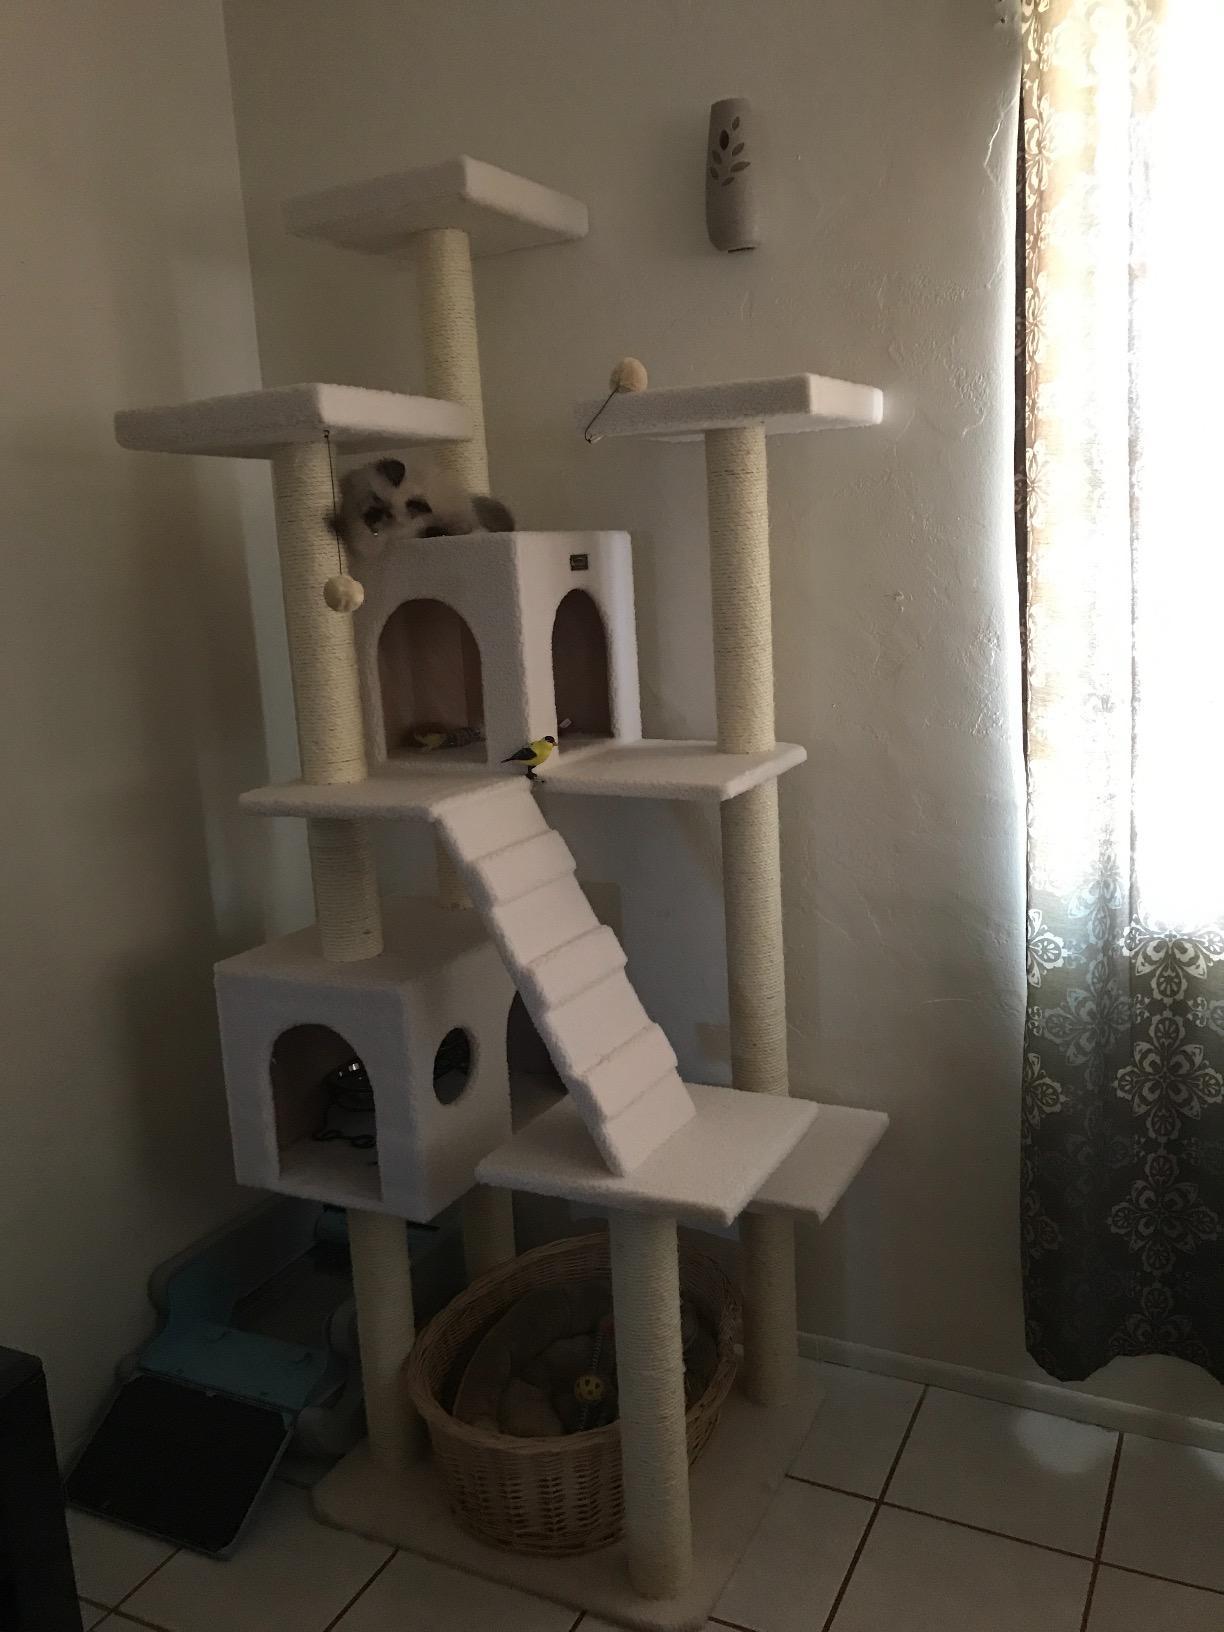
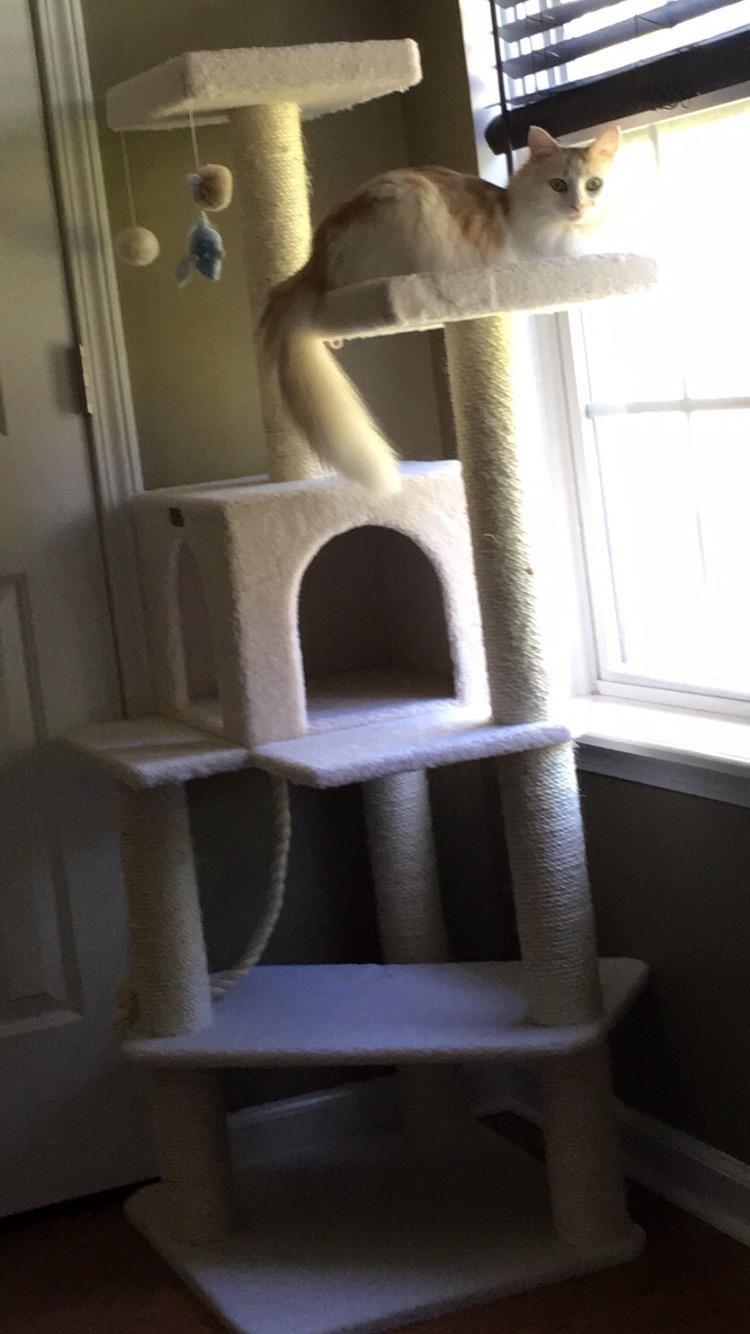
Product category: items_cat tree
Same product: no